John Lawson (Royal Navy officer)

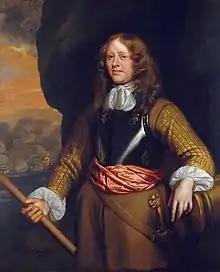
Admiral Sir John Lawson, part of the Flagmen of Lowestoft series by Sir Peter Lely

Sir John Lawson (born 16151665 Scarborough, North Yorkshire) was an English naval officer and republican who served in a number of campaigns, including the First Anglo-Dutch War under Admiral Robert Blake, and the Second Anglo-Dutch War in which he died in battle.